Streets of Albany, New York

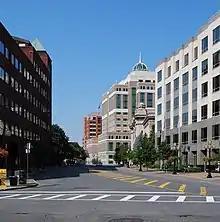
Broadway

Called Handalaers Street on the Miller map of 1695. One of the original streets within the Dutch stockade, it and State Street are the two oldest streets in Albany. The intersection with Yonker (State) Street is where the original Dutch Church sat until 1806. North of State Street it became known as Market Street. The second oldest house in Albany, the Quackenbush House was built along Broadway. Handalaers Street was changed to Market Street, and then in 1815 Court Street became South Market and Market became North Market. Broadway from Madison Avenue north out of the city was once New York Route 2 until the 1980s. The only portion of Broadway within the city of Albany that is part of a state or US route is a small section from State Street south to Hamilton Street is part of New York Route 5, though unsigned as such.